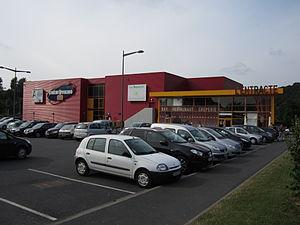
Cinéma de Saint-Lô
Saint-Lô est une commune française de 19 116 habitants, située dans le département de la Manche et la région Normandie. Deuxième plus grande ville de la Manche par le nombre d'habitants après Cherbourg-en-Cotentin, elle accueille la préfecture du département. Elle est également chef-lieu d'un arrondissement et bureau centralisateur de deux cantons.